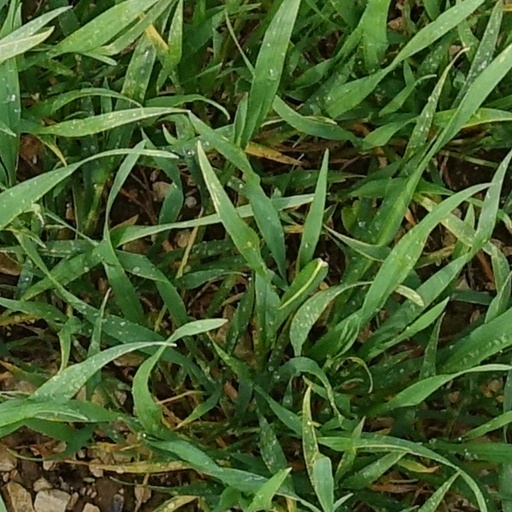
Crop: wheat